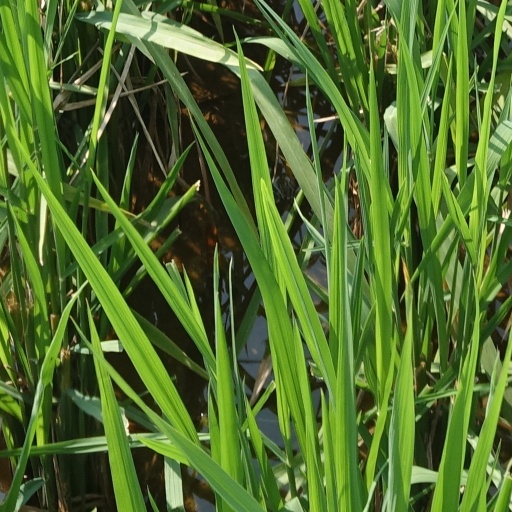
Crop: rice